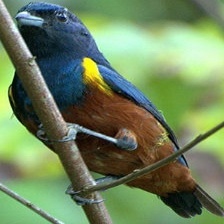
Species: CHESTNET BELLIED EUPHONIA
Scientific name: EUPHONIA PECTORALIS